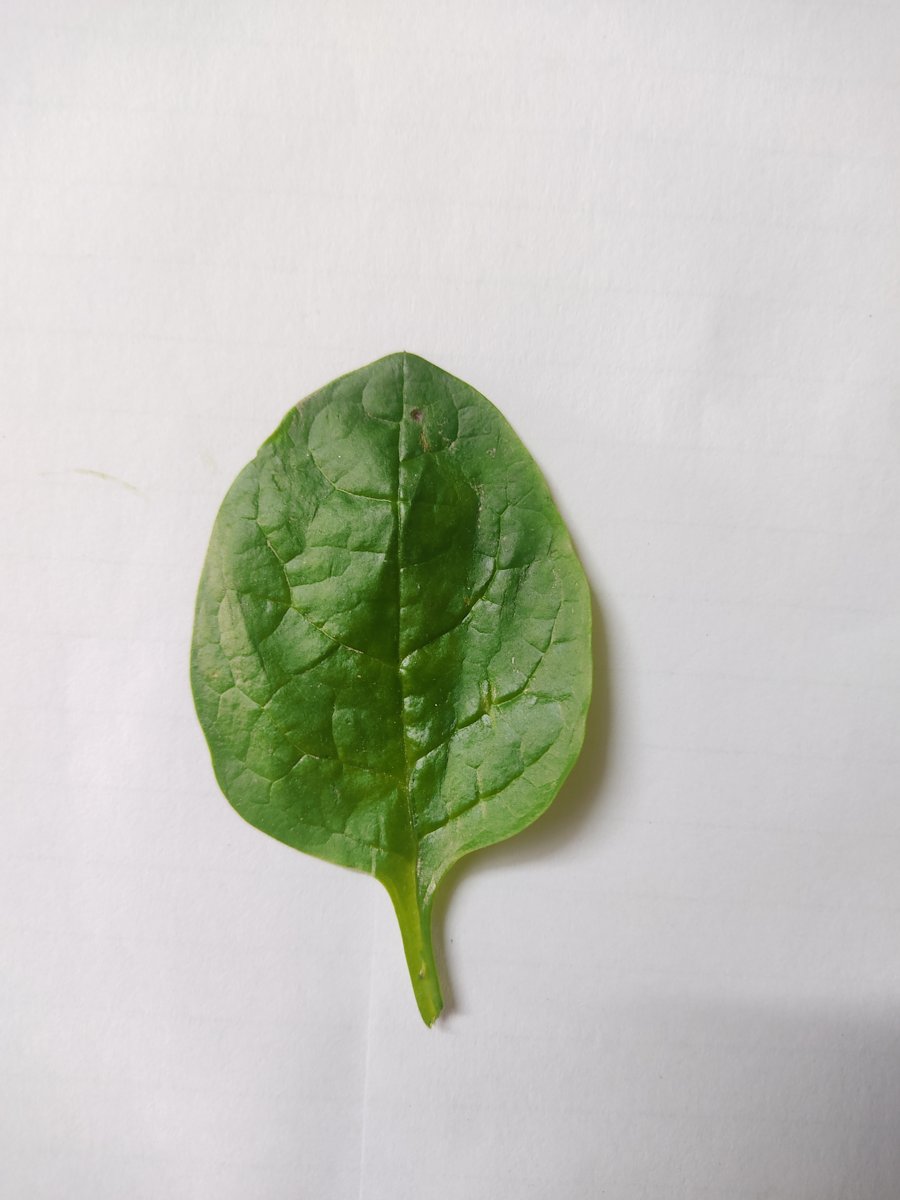
Label: Healthy-Leaf